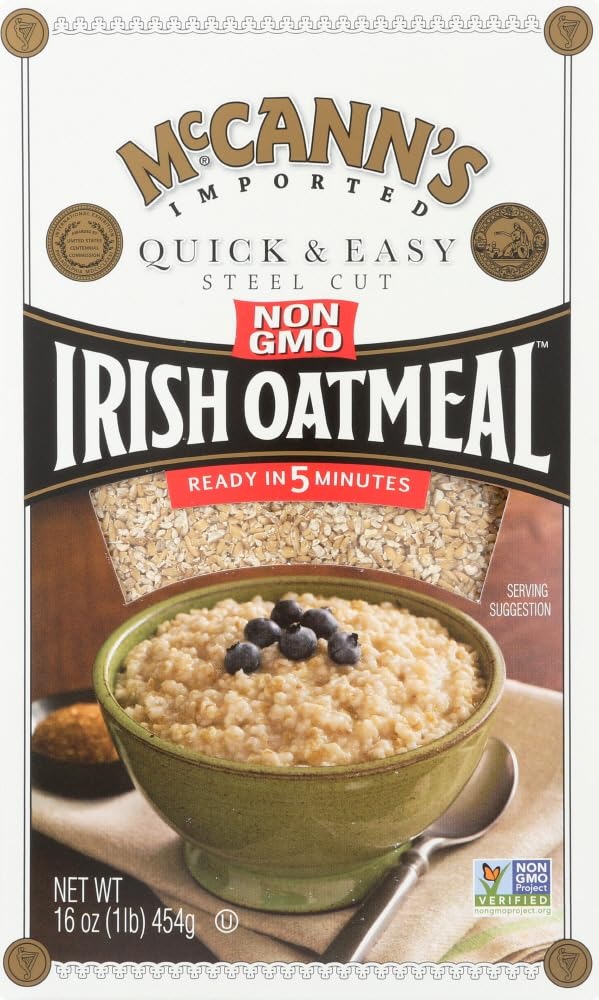
Item Name: MCCANN OATMEAL QCK EASY STEEL OAT BOX, 16 OZ, PK- 12
Product Description: McCann's Irish Oatmeal Quick Easy Irish Oatmeal
Value: 16.0
Unit: Fl Oz

Price: 77.4